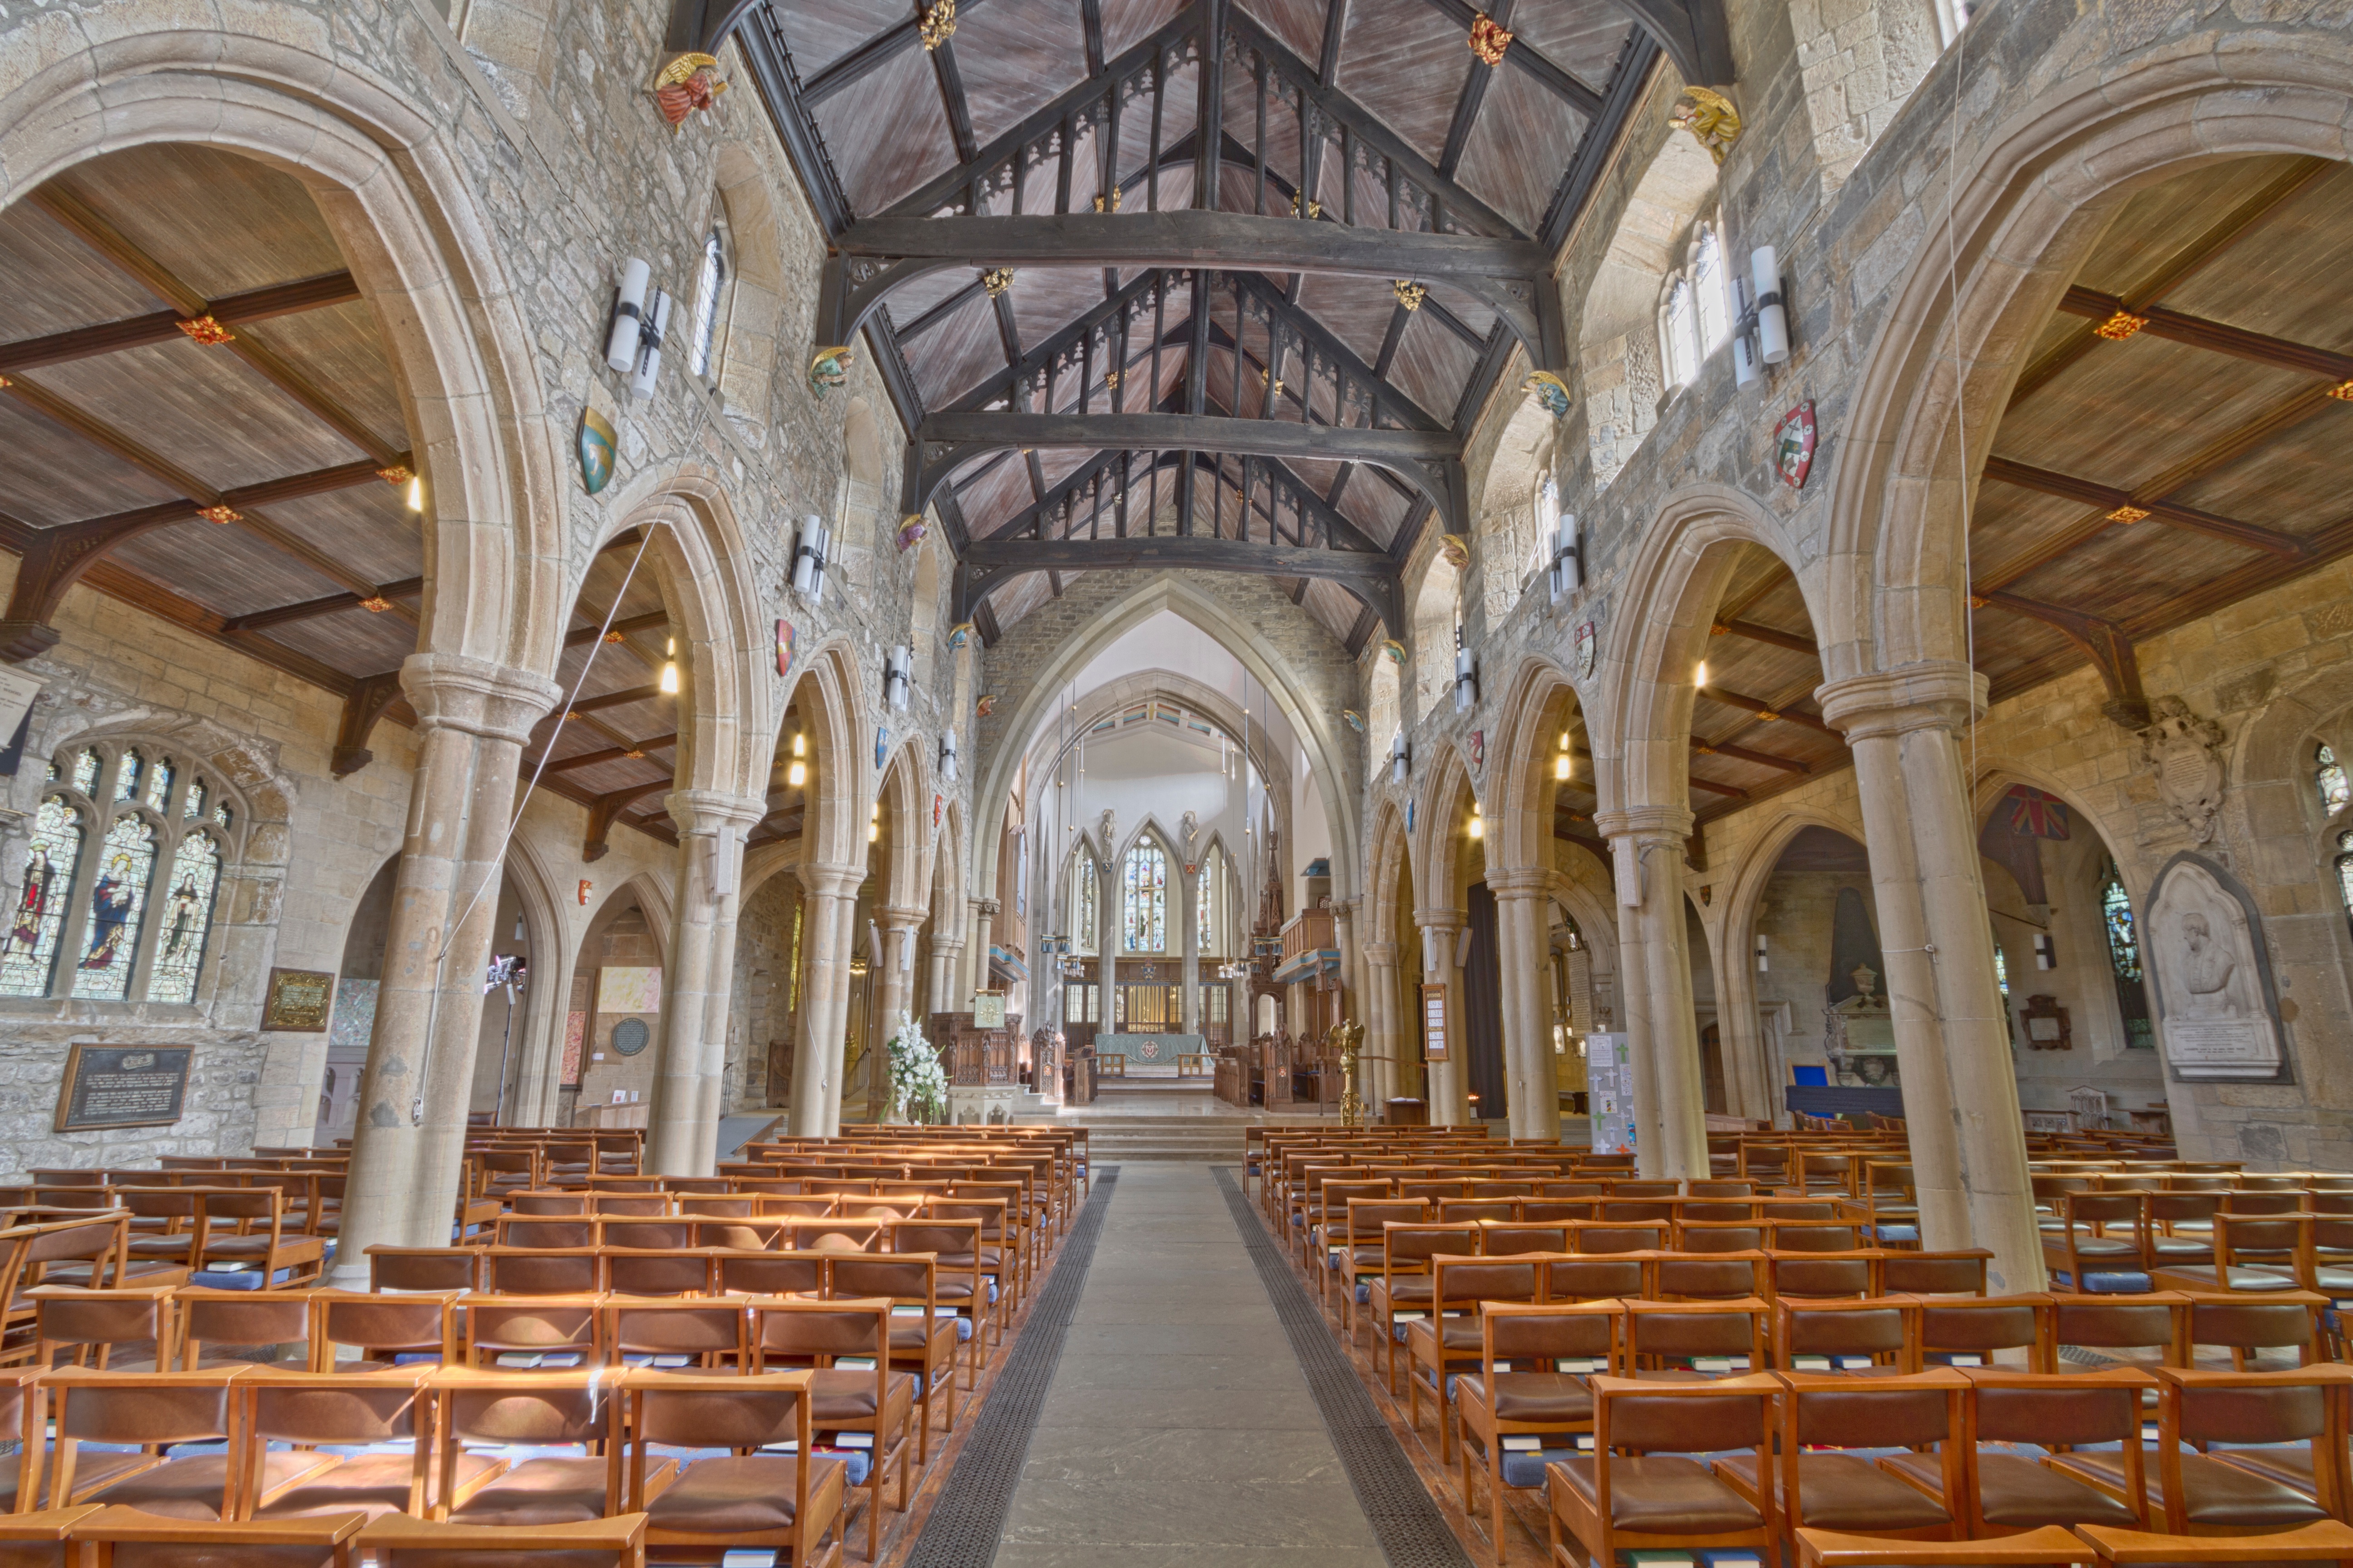
building, church, cathedral, chapel, place of worship, aisle, monastery, synagogue, basilica